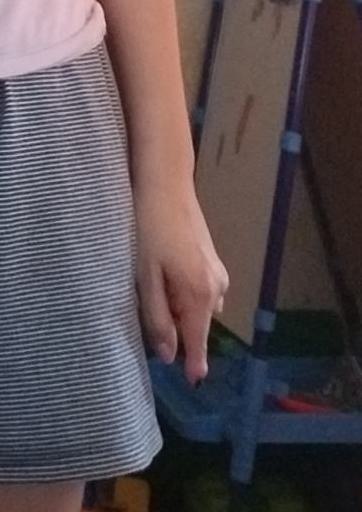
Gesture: no_gesture